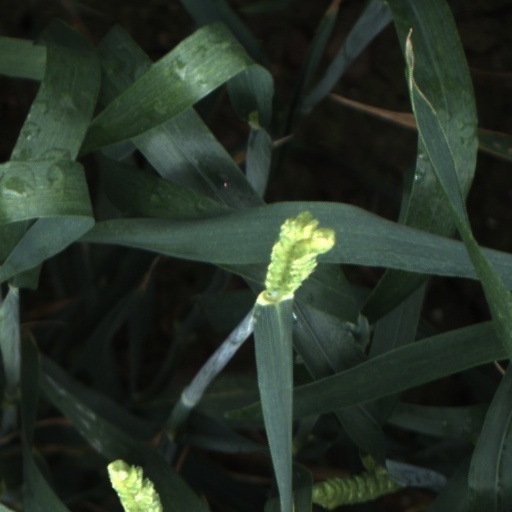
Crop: wheat